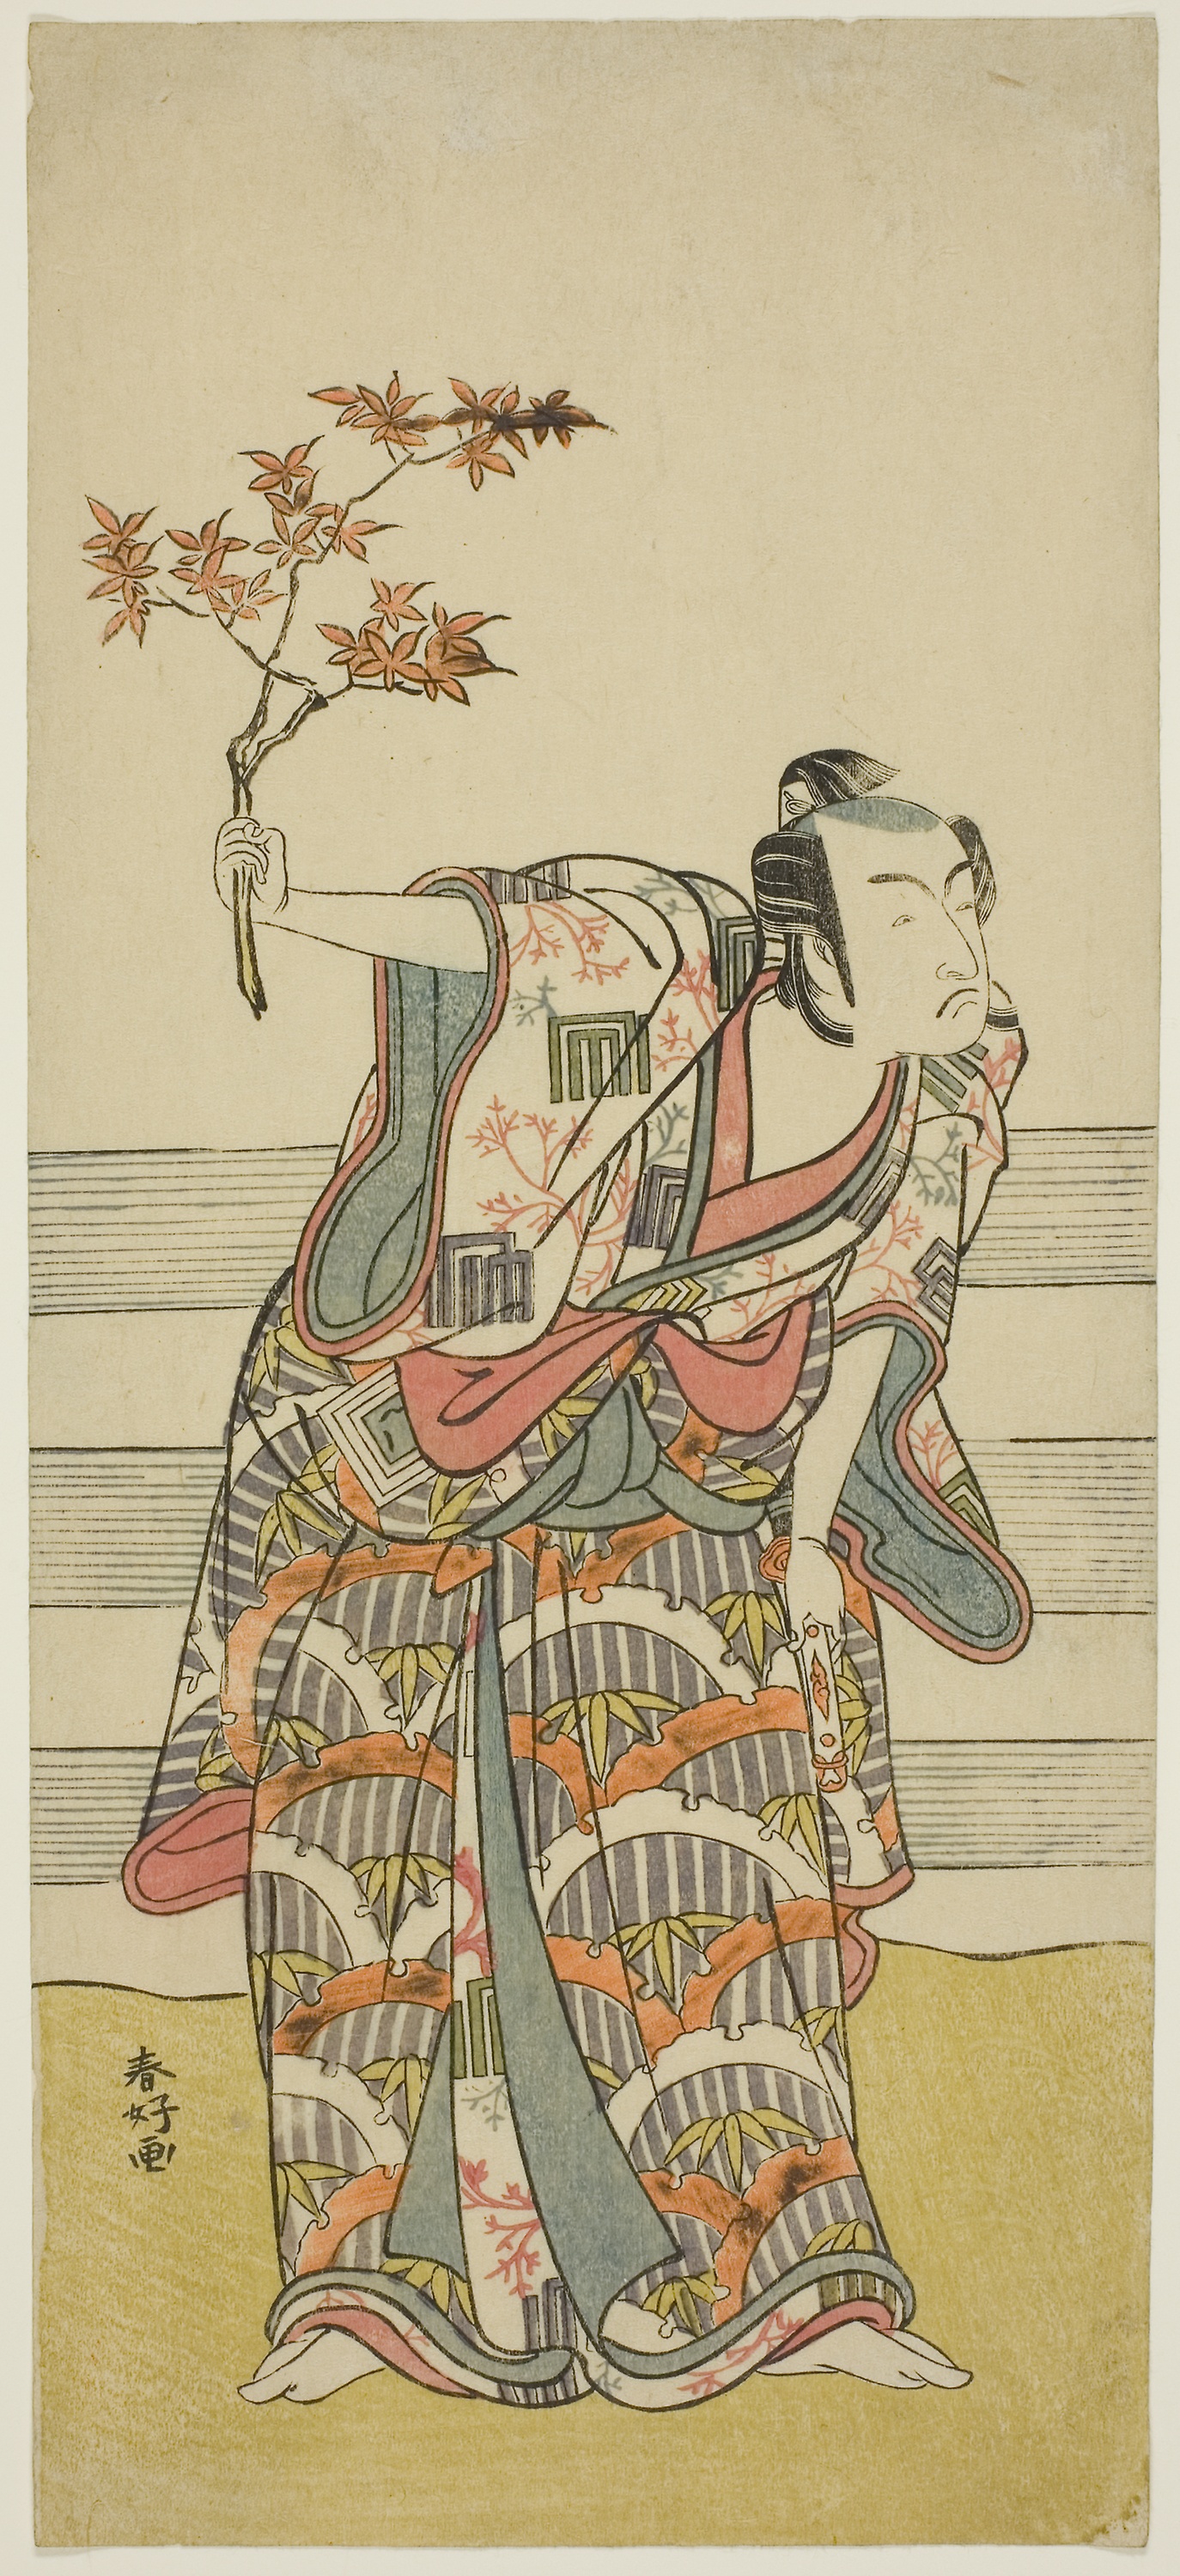
cartoon, art, illustration, painting, plant, retro style